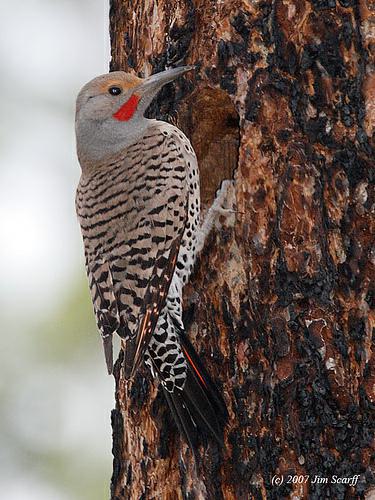
A photo of a northern flicker